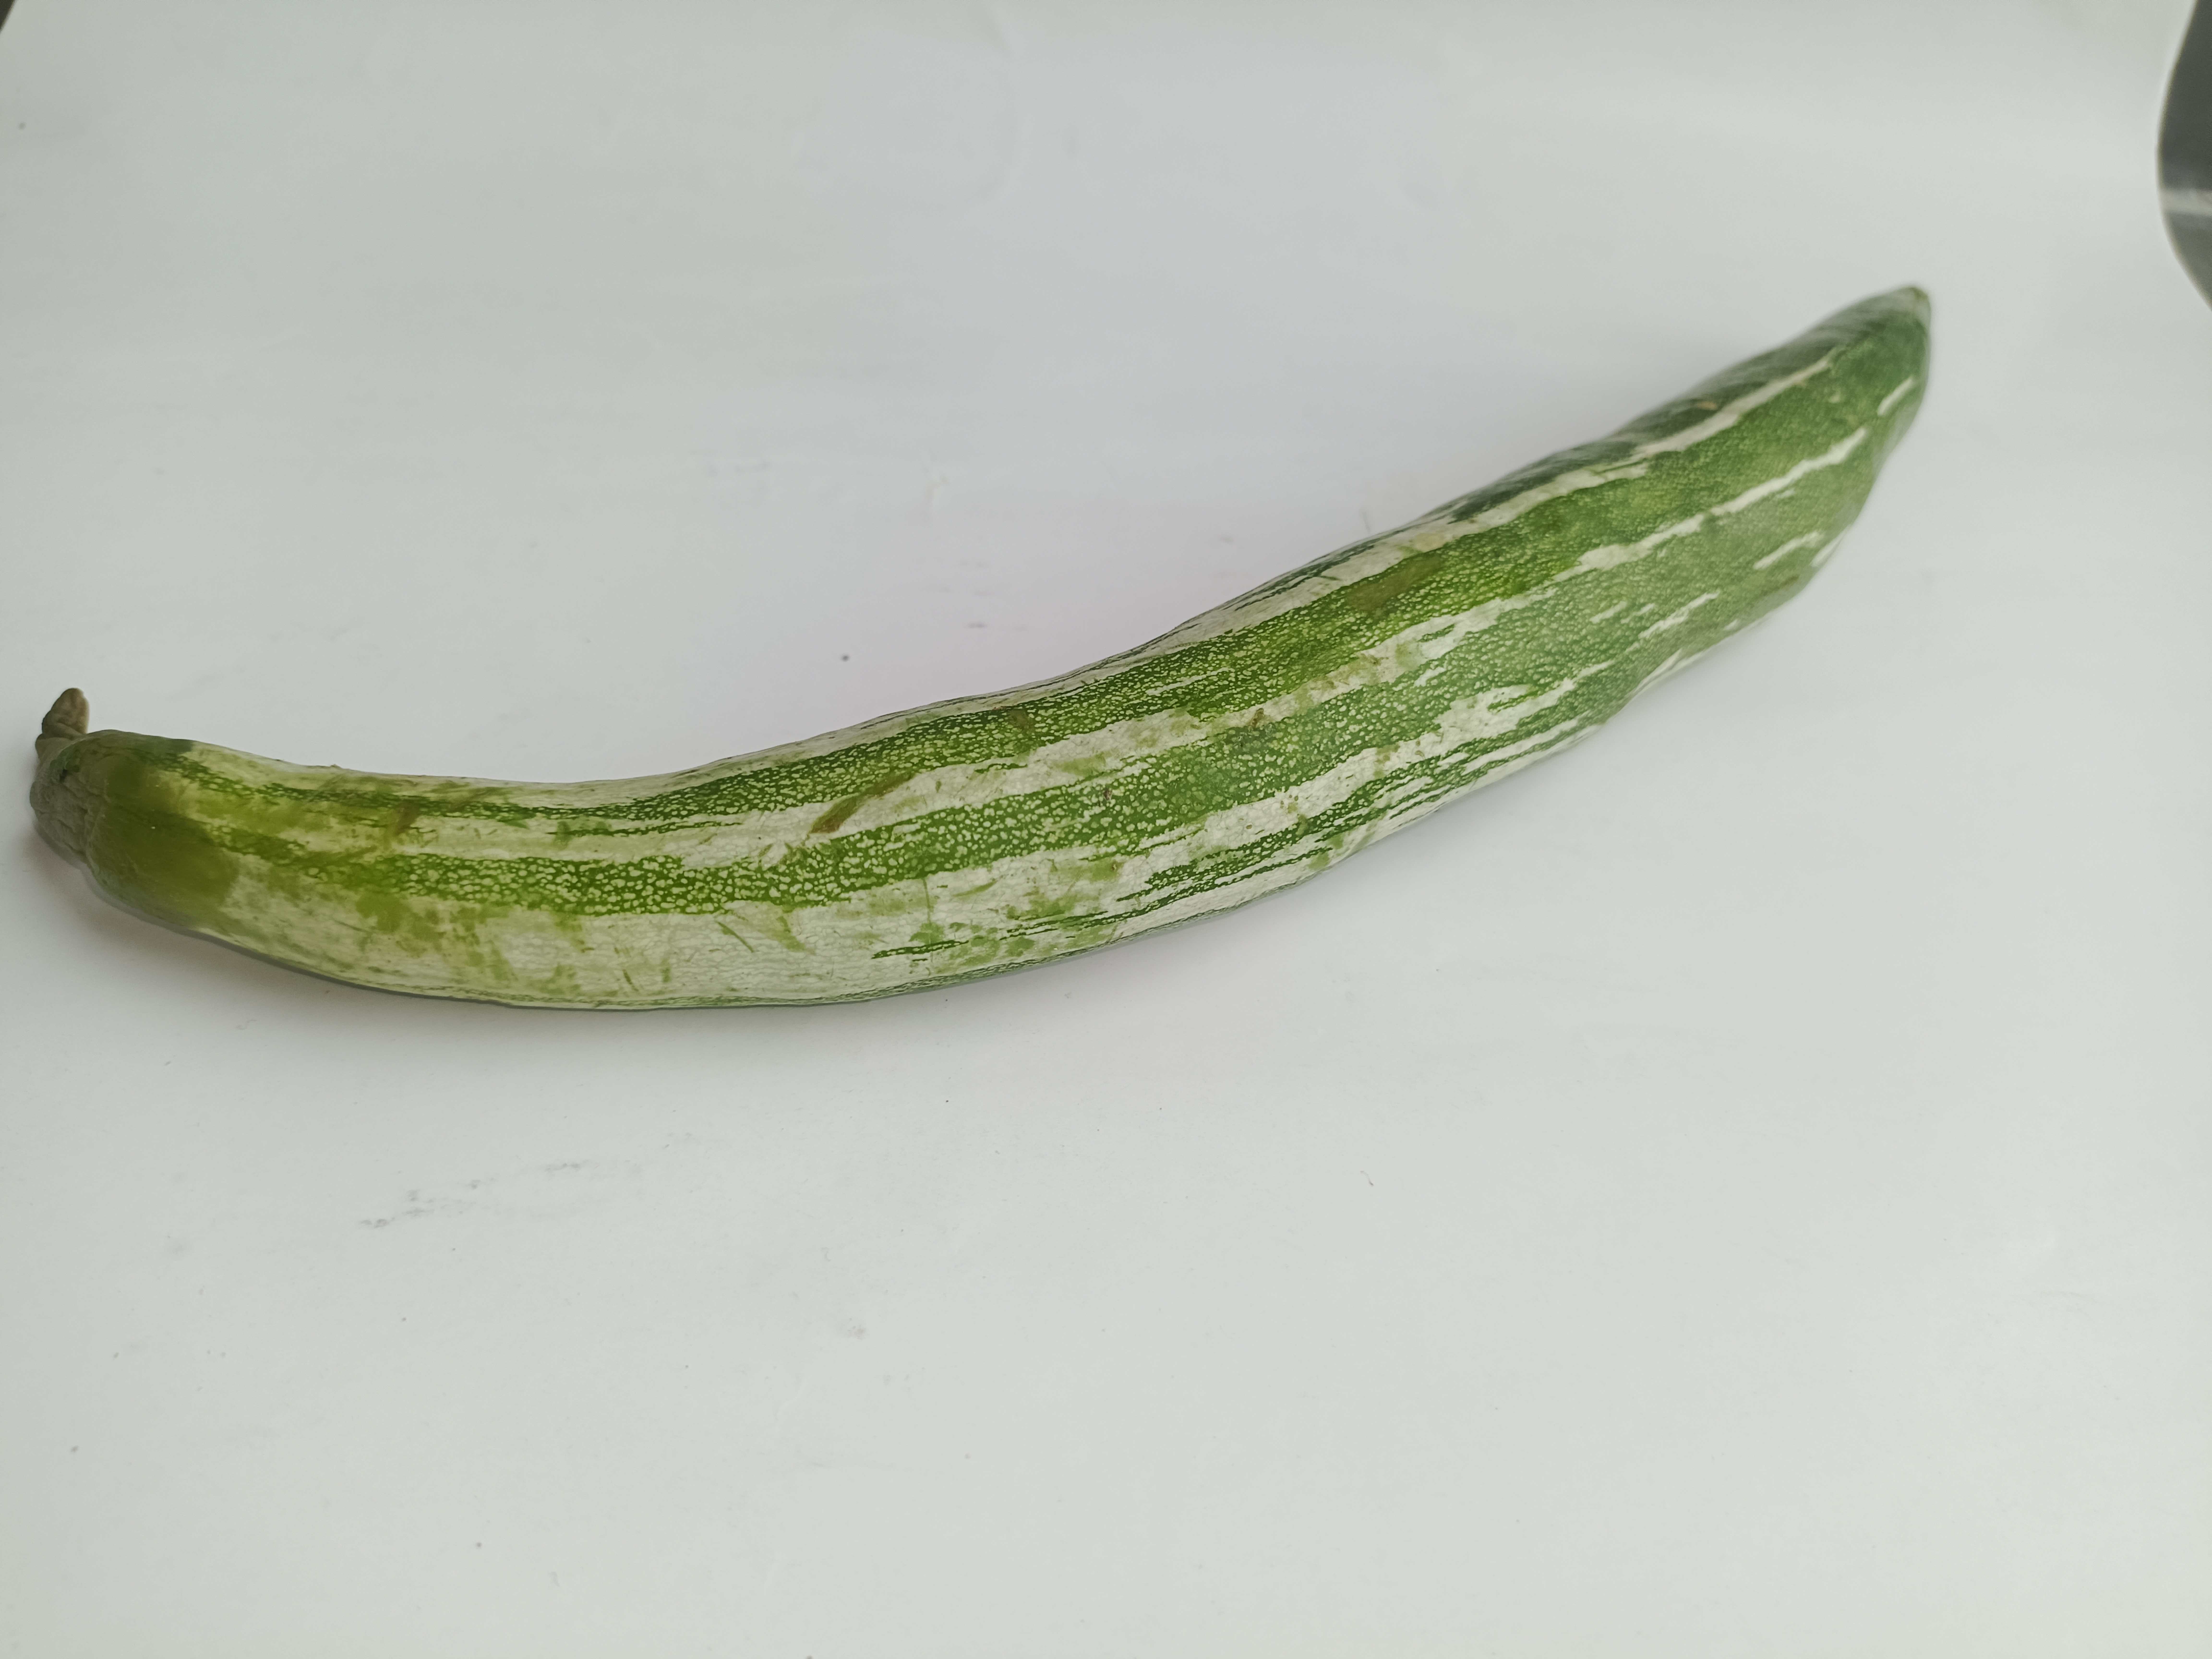
Label: Trichosanthes cucumerina